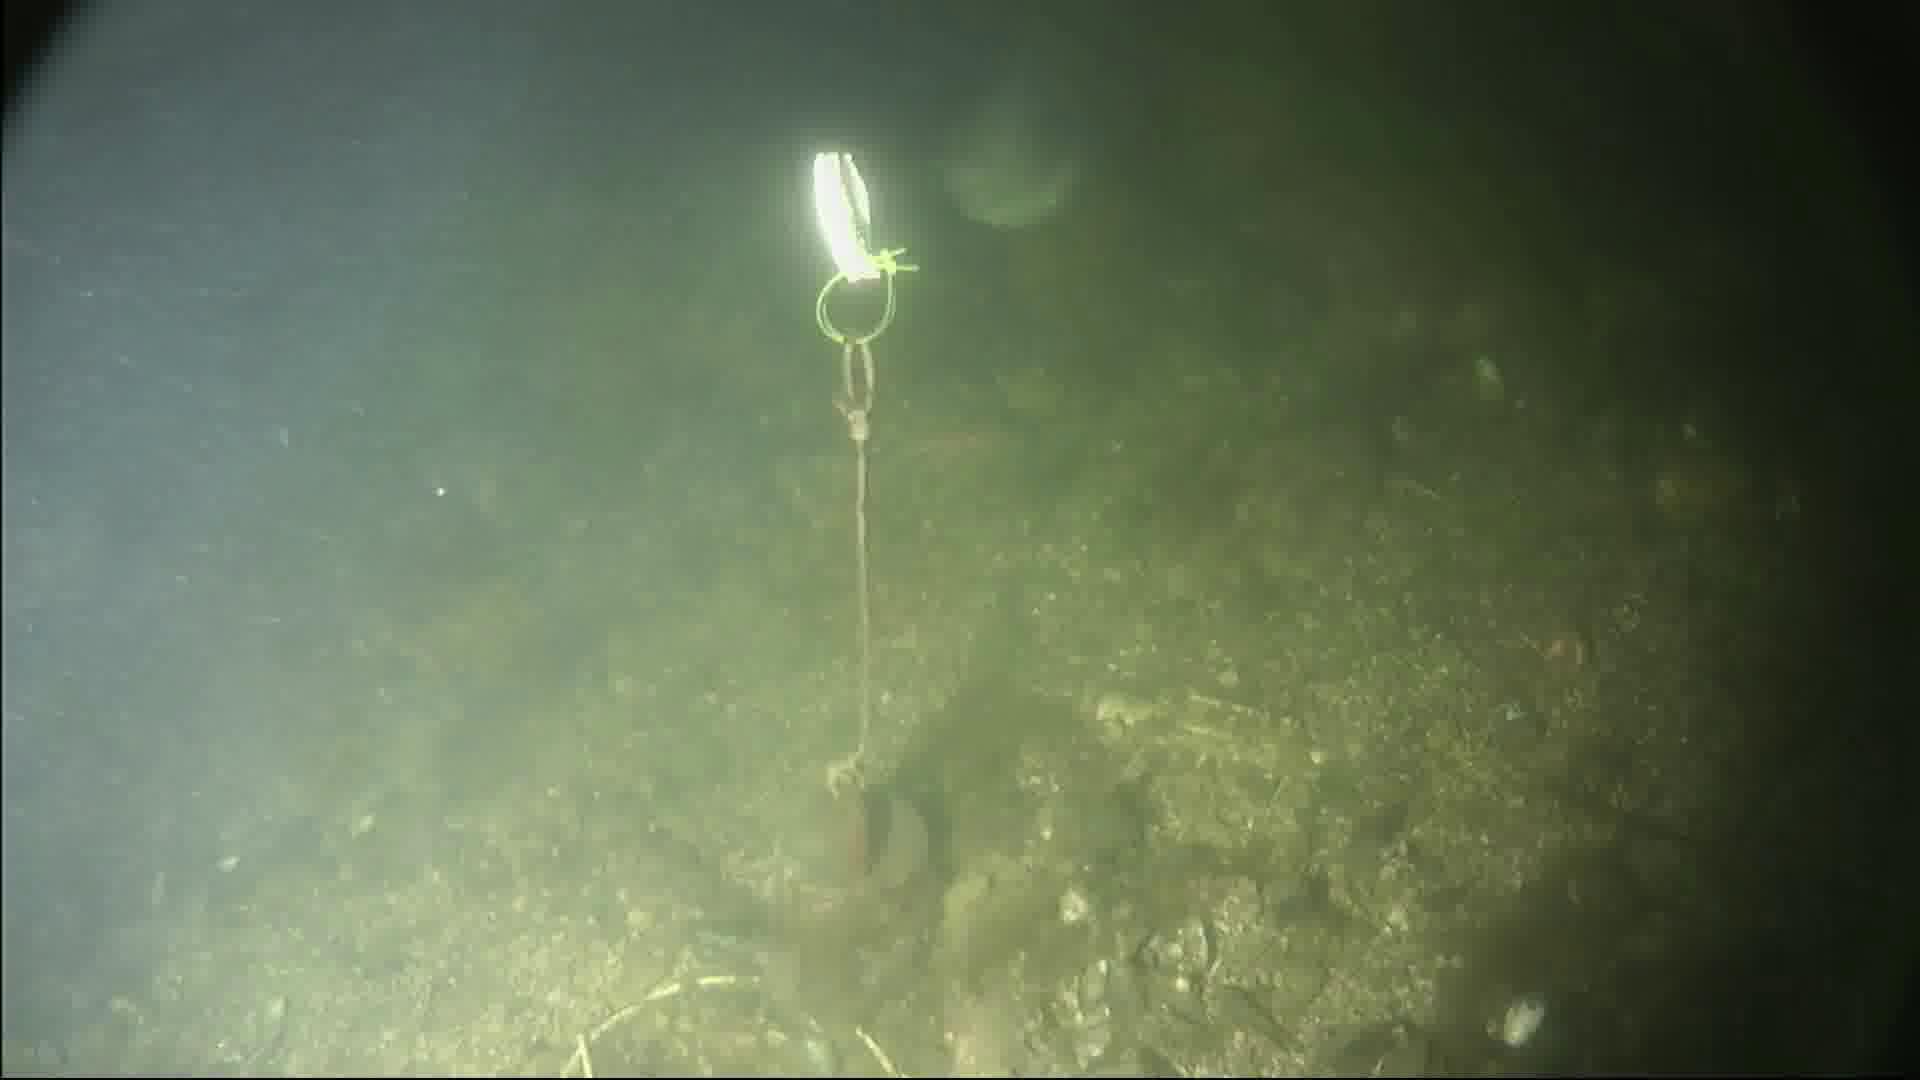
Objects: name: fish